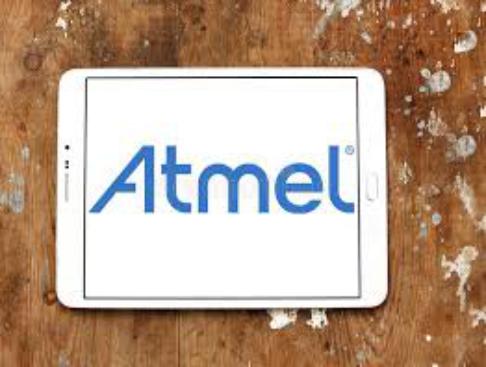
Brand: atamel
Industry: Medical